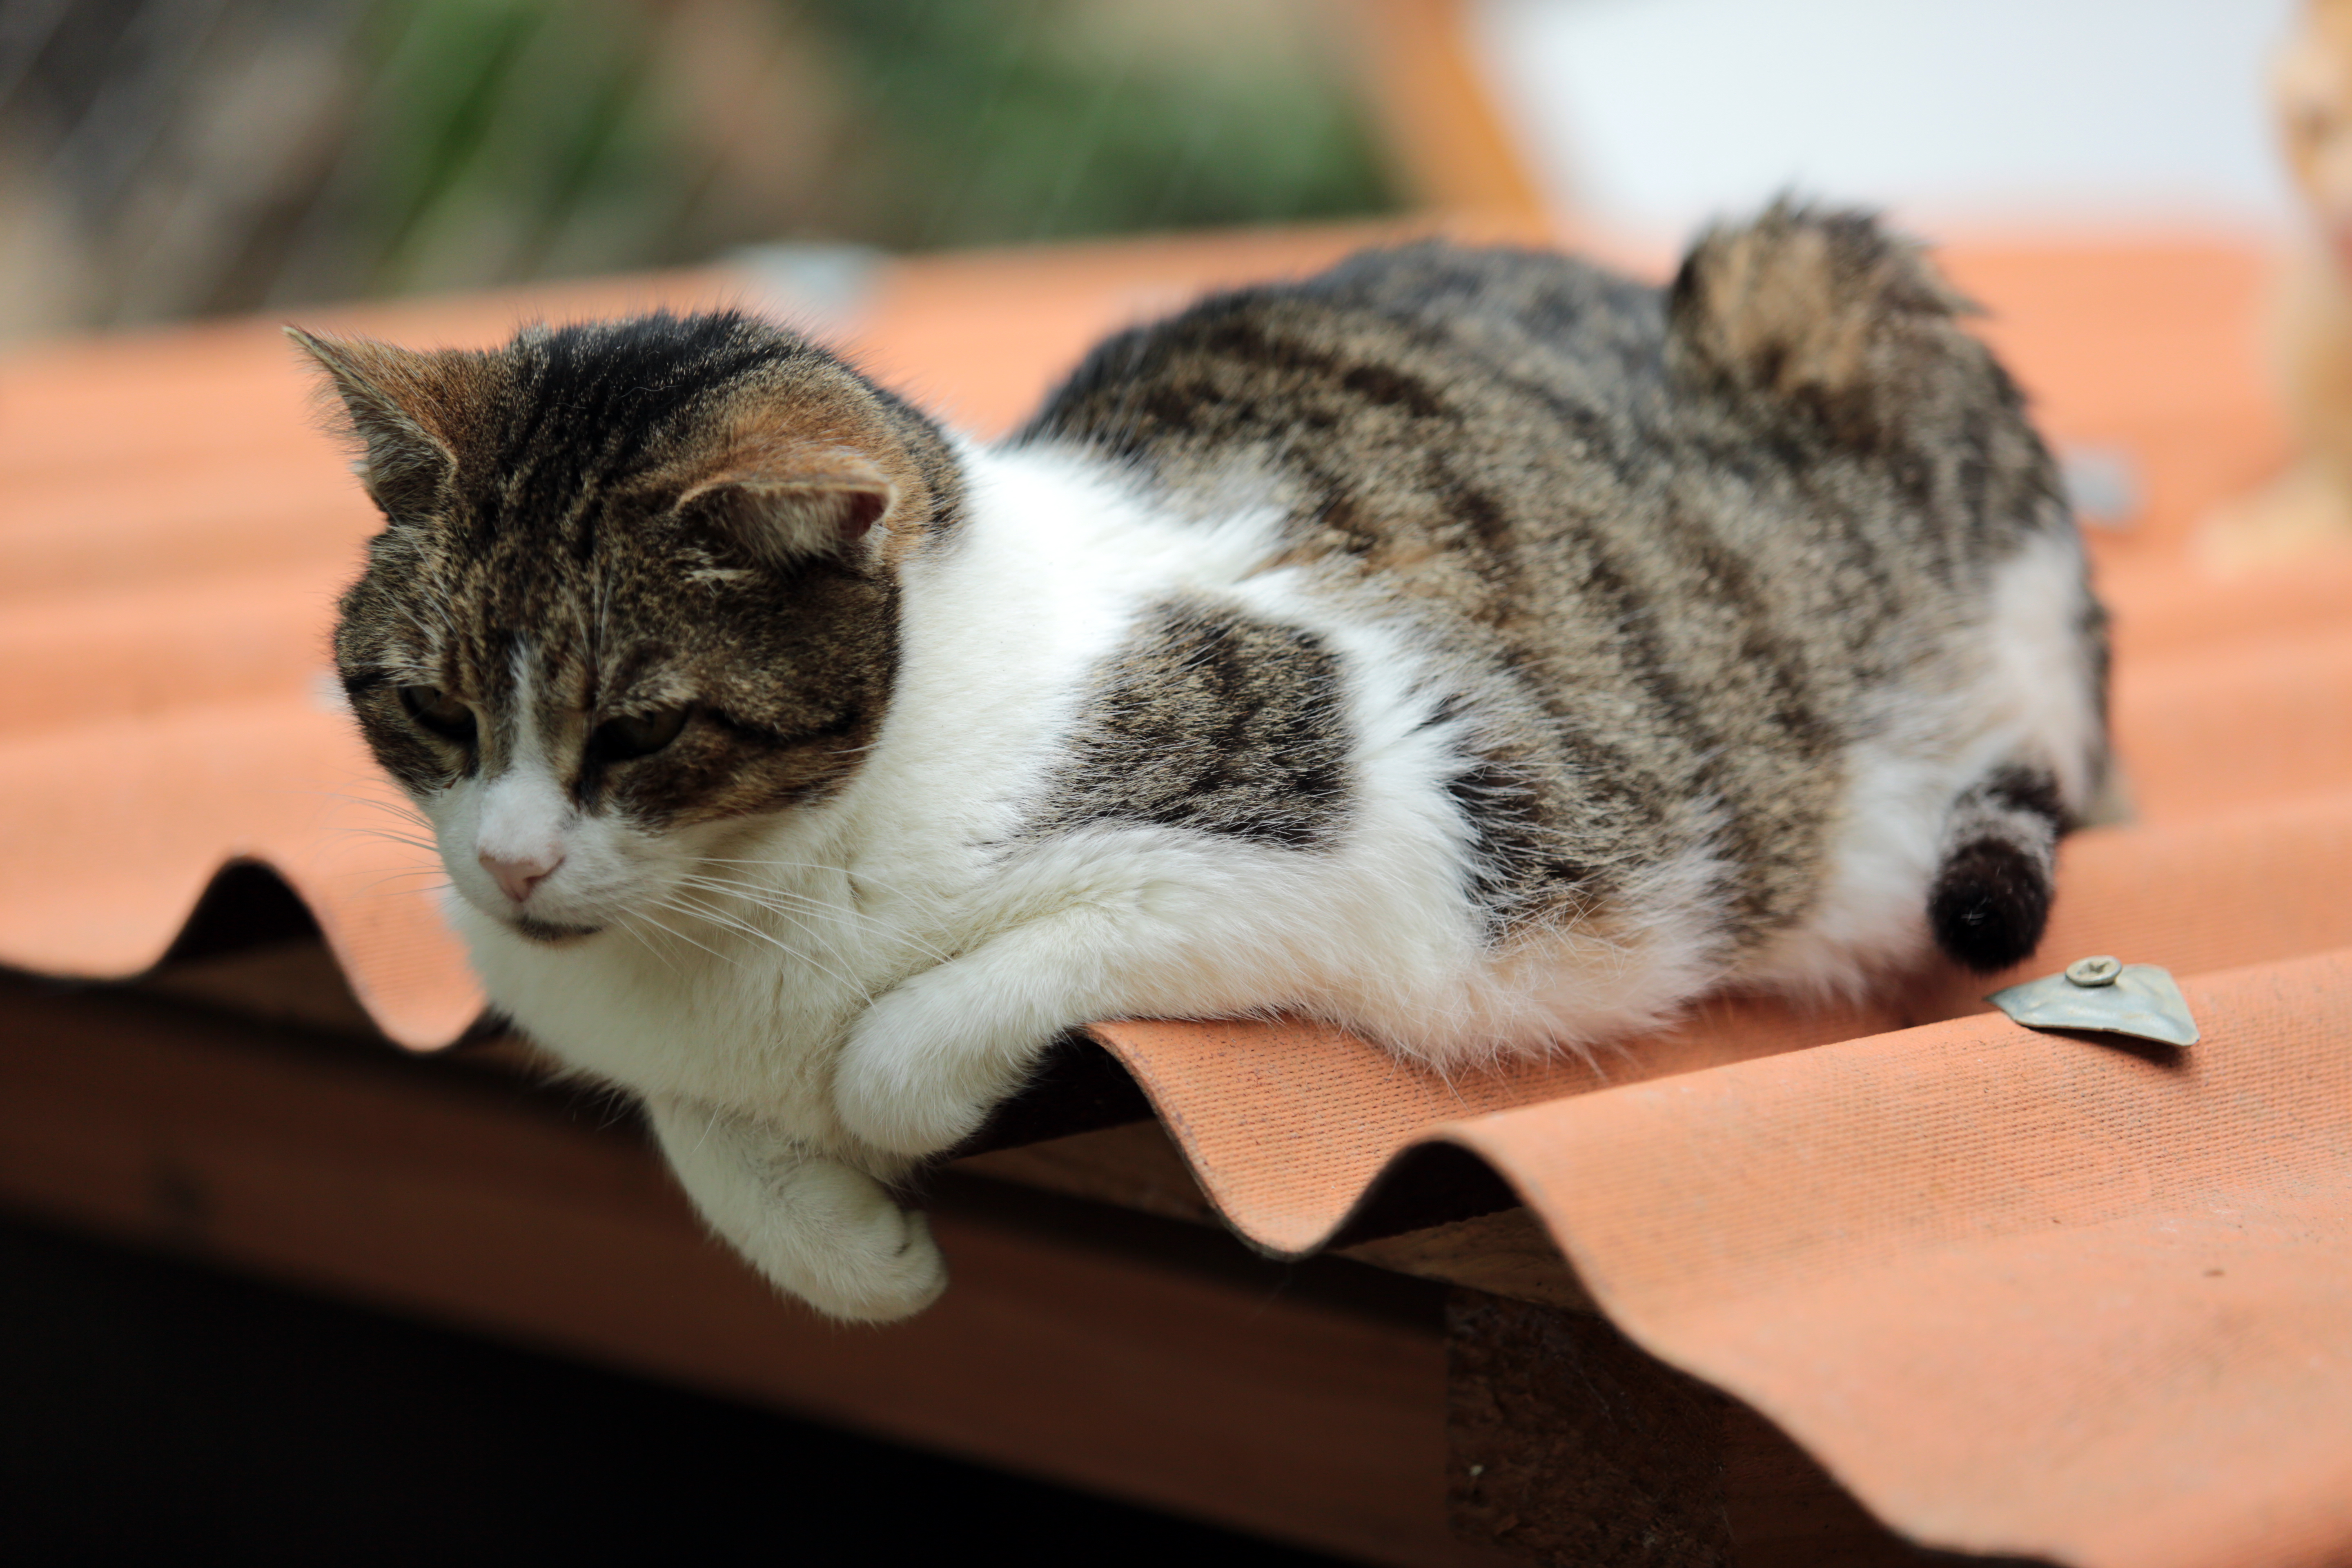
france, europe, kitten, cat, canon, mammal, pets, cats, shelter, nose, whiskers, midi, vertebrate, refuge, chats, southfrance, sdfrankreich, zuidfrankrijk, mditerrane, languedocroussillon, hrault, enclos, katzen, associationperle, tierheim, dierenheim, chatterie, katten, protectionfline, masdulamalou, katterij, european shorthair, small to medium sized cats, cat like mammal, domestic short haired cat, american shorthair